Sharat Saxena

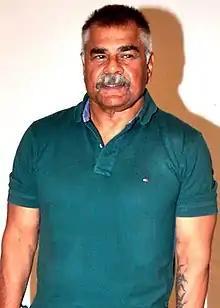
Saxena in 2015

Sharat Saxena (born 17 August 1950) is an Indian actor who appears in Hindi films along with Telugu, Malayalam and Tamil films. He has acted in more than 250 Bollywood films.